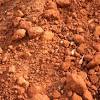
Soil type: Red soil